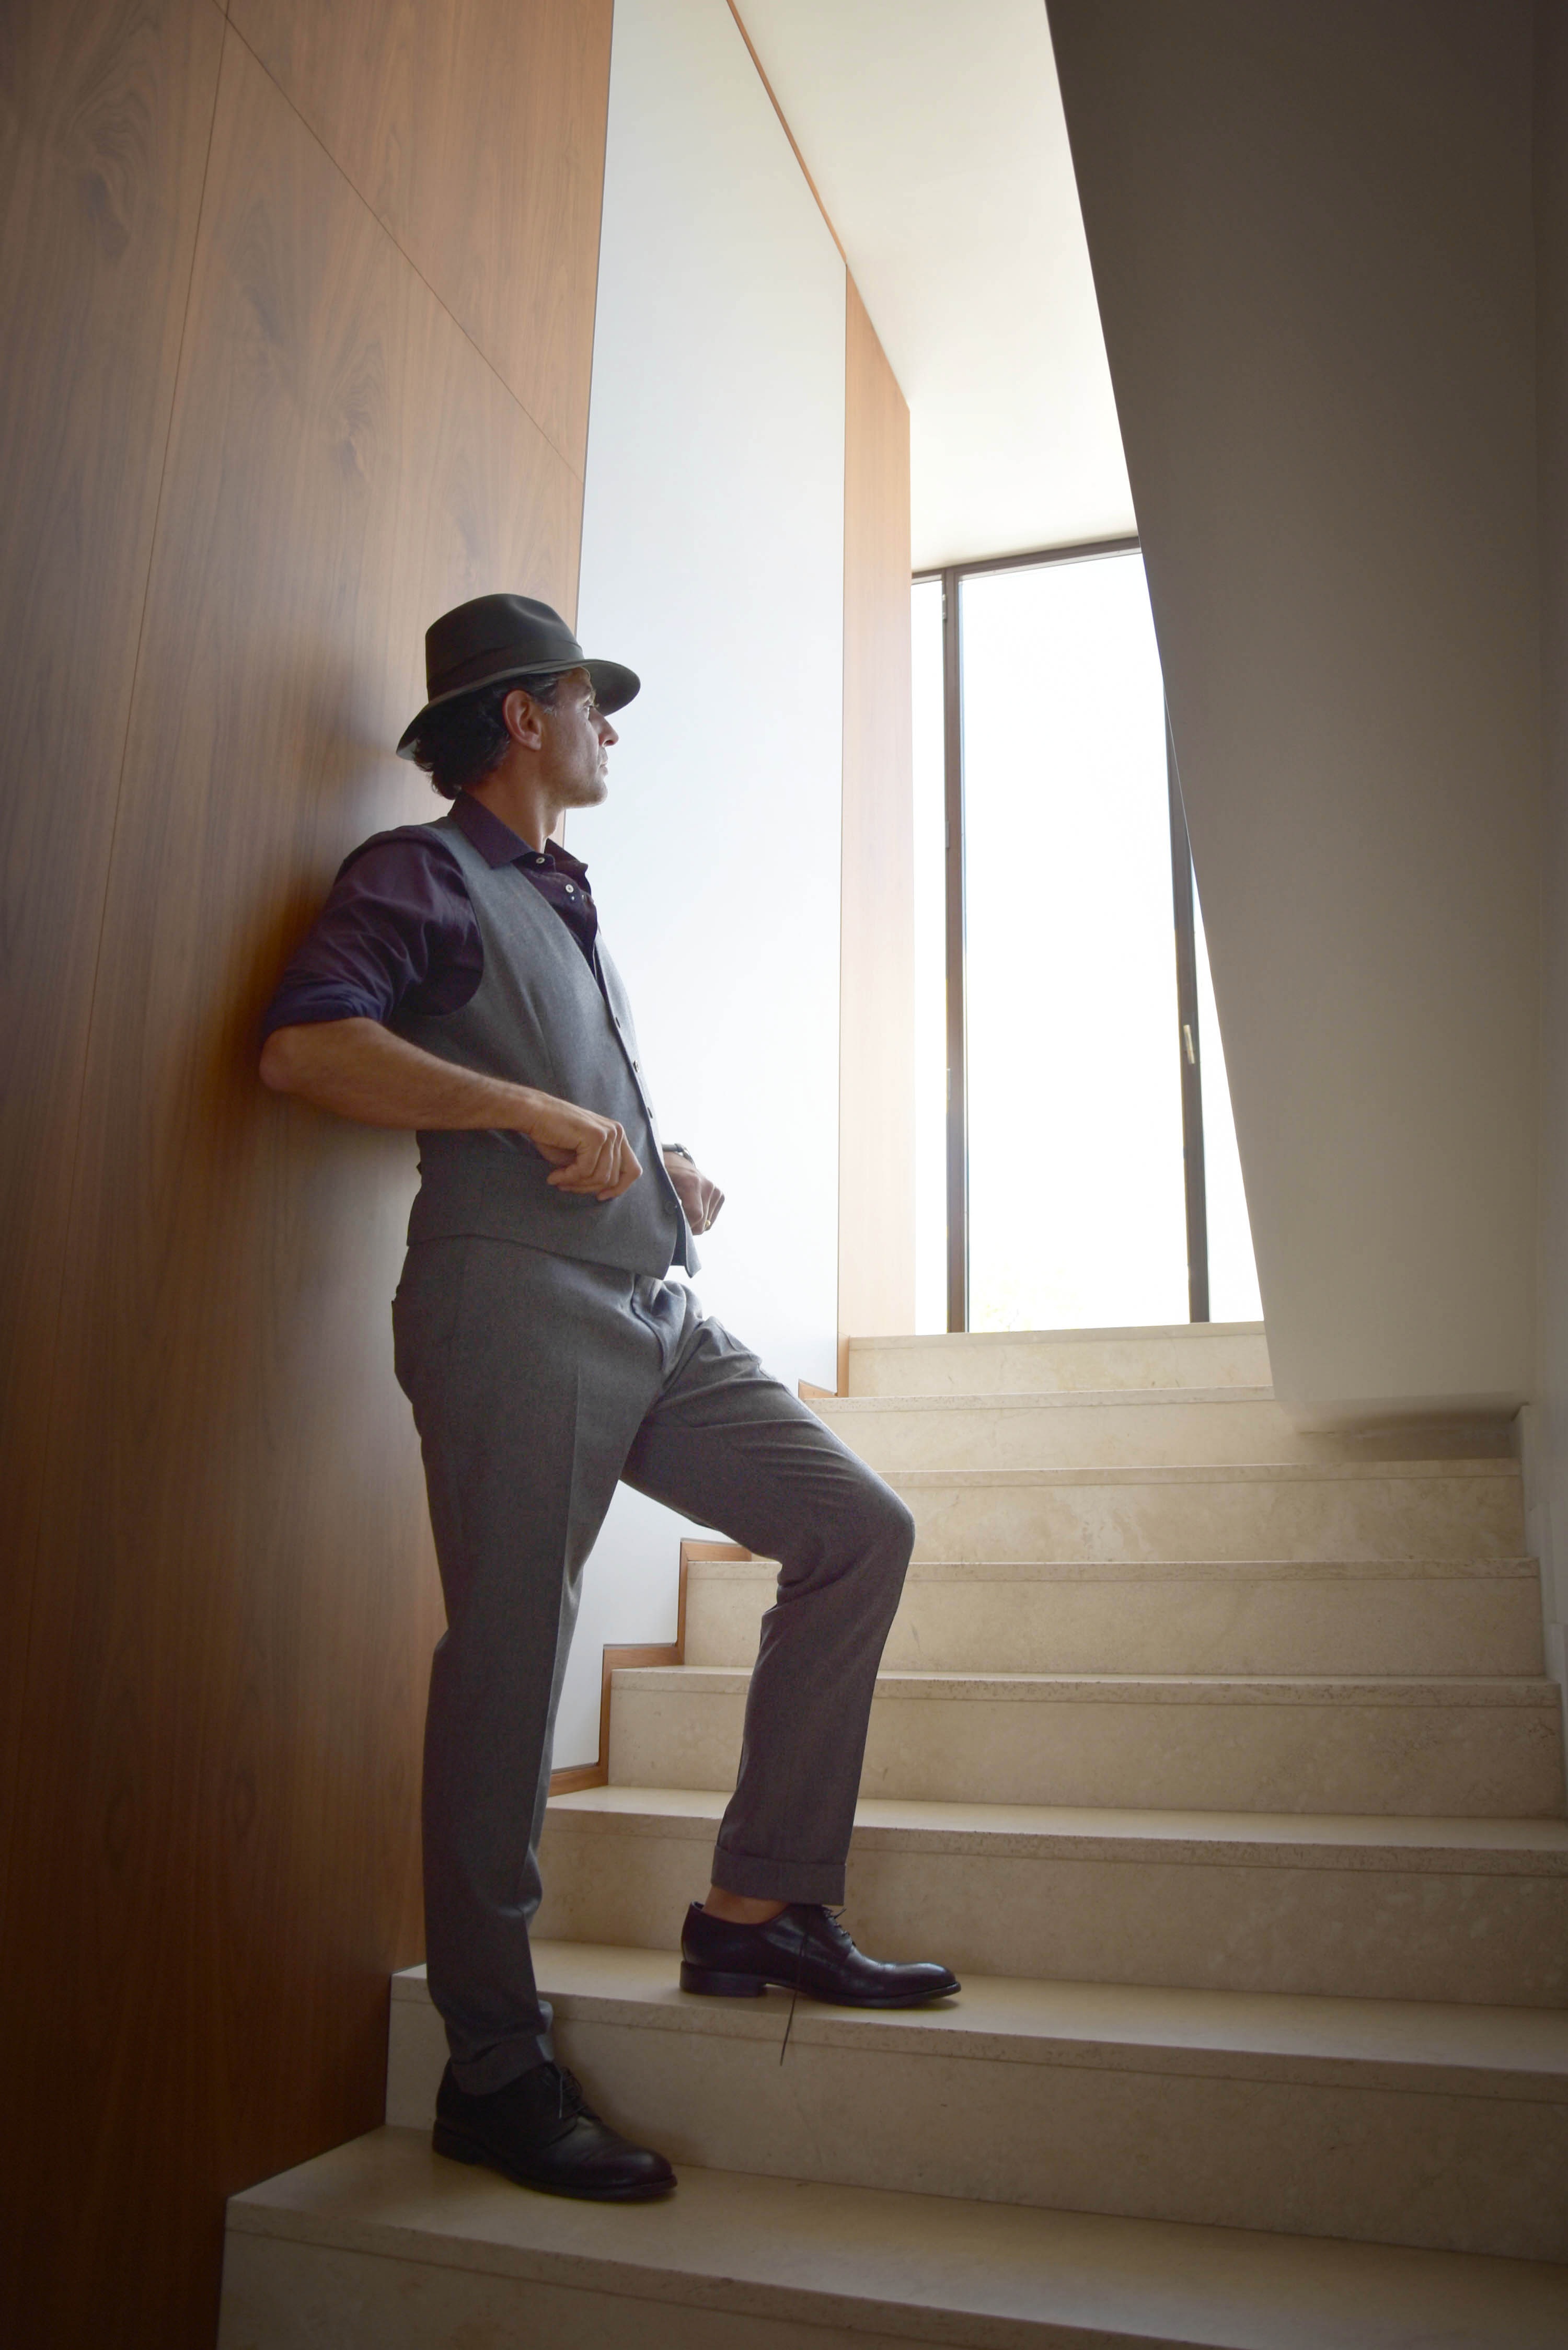
work, working, wood, white, photographer, standing, spring, magazine, fashion, black, art, shooting, luxury, photograph, actor, mock up, human positions